Tyler Freeman (baseball)

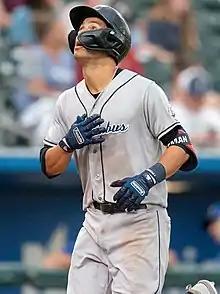
Freeman with the Columbus Clippers in 2022

Freeman did not play a minor league game in 2020 due to the cancellation of the minor league season caused by the COVID-19 pandemic. In 2021, Freeman hit .323/.372/.470 in 41 games for the Double-A Akron RubberDucks. On August 9, he underwent season-ending surgery on his left shoulder.